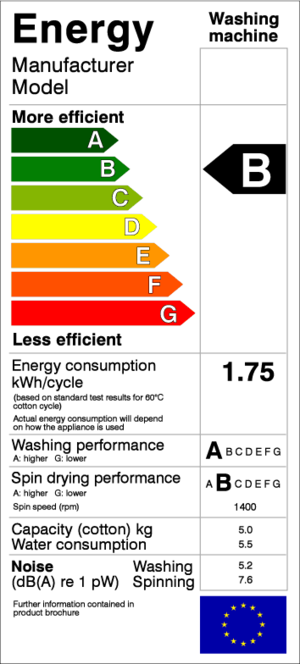
En économie, l’efficacité énergétique ou efficience énergétique désigne l'état de fonctionnement d'un système pour lequel la consommation d’énergie est minimisée pour un service rendu identique. C'est un cas particulier de la notion d’efficience. Depuis quelques années on lui associe souvent le concept d'énergie intelligente ou de réseau intelligent. Elle concerne notamment les transports motorisés, mais aussi les métiers du bâtiment et l'industrie.